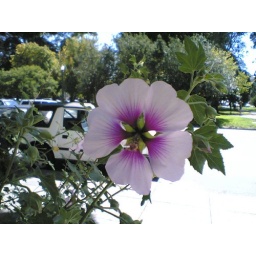
smacked in the face by a flower